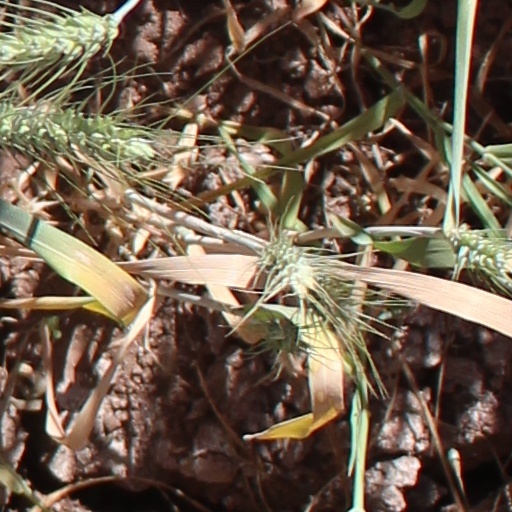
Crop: wheat